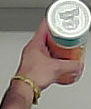
Product: pringles_paprika